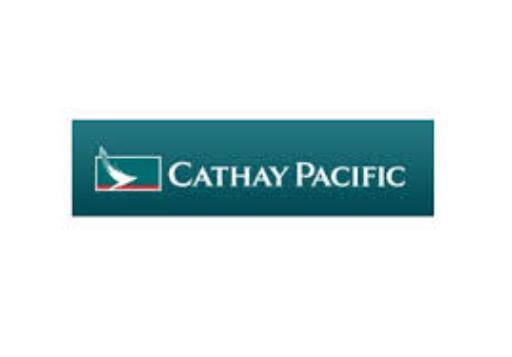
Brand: Cathay
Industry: Others